Omana and Moscow Gopalakrishnan

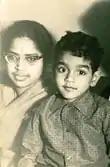
Omana with her son Sashi Nayar

Omana (Bharathi Amma) (1936–2003) and "Moscow" Gopalakrishnan (K. Gopalakrishnan Nayar ) (1930–2011) were an Indian husband and wife duo noted for their translations of Russian books into Malayalam language. These translations are sometimes regarded as the best example of children's literature in Malayalam published in the later half of the 20th century. The couple, introducing Russian literature to Kerala, translated nearly 200 books into Malayalam with simple prose and diction.